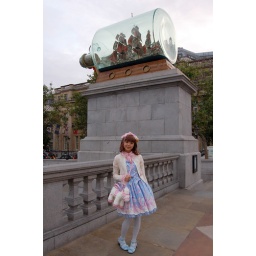
ship in a bottle